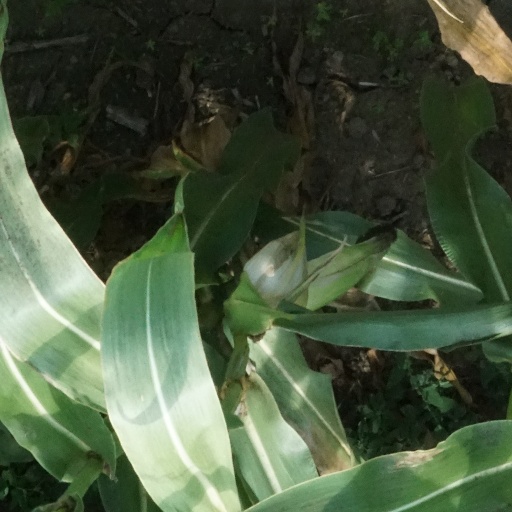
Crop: maize; corn